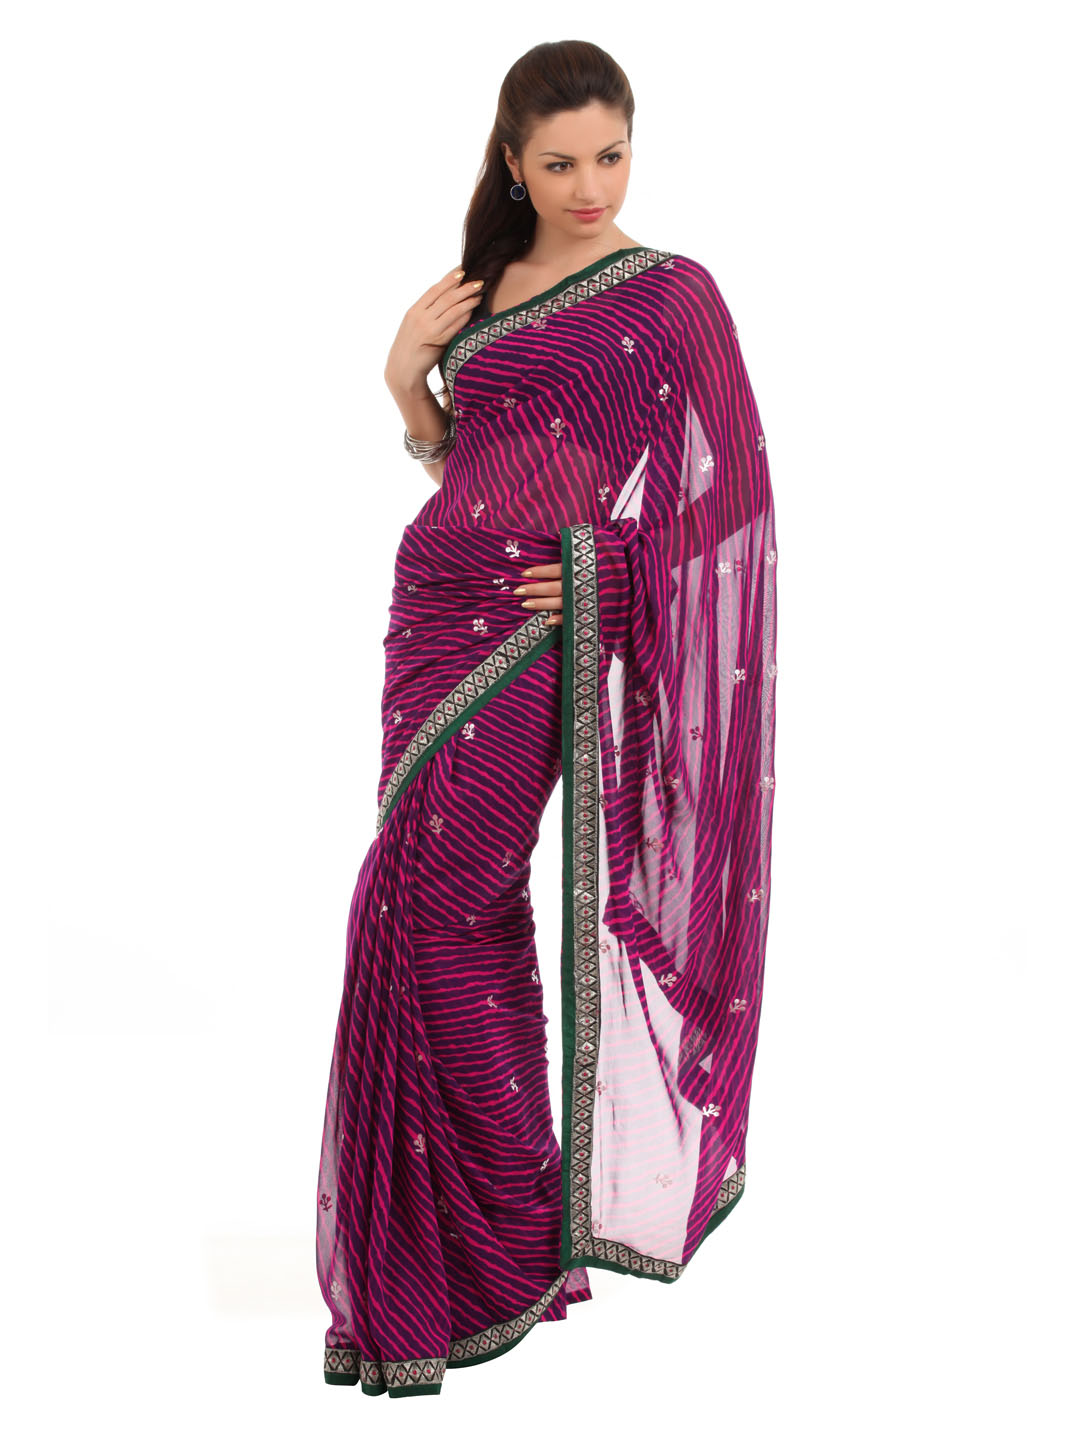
FNF Purple Evening Wear Sari
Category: Apparel / Saree / Sarees
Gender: Women
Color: Purple
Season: Fall 2012
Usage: Ethnic